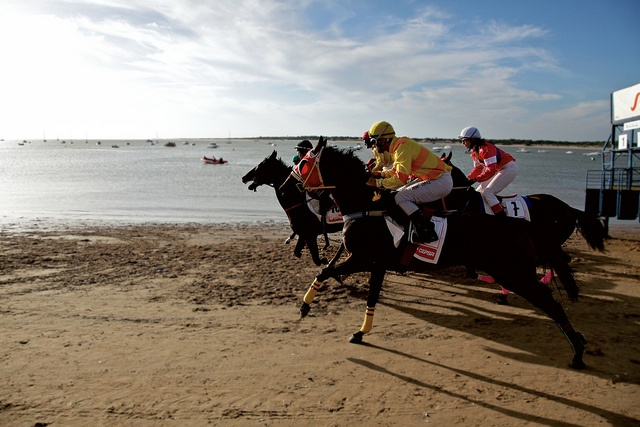
People that are racing horses on the beach.
Men on racehorses take off down the shoreline of the beach.
Horses and jockeys starting a horse race on a beach.
Jockeys and their horses racing on a beach.
a horse race with jockeys running along a beach